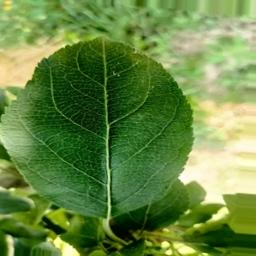
Label: Healthy